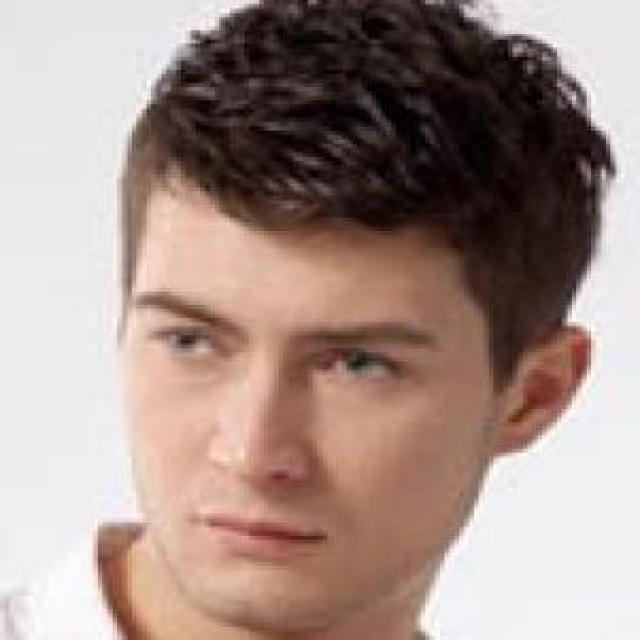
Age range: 21-44